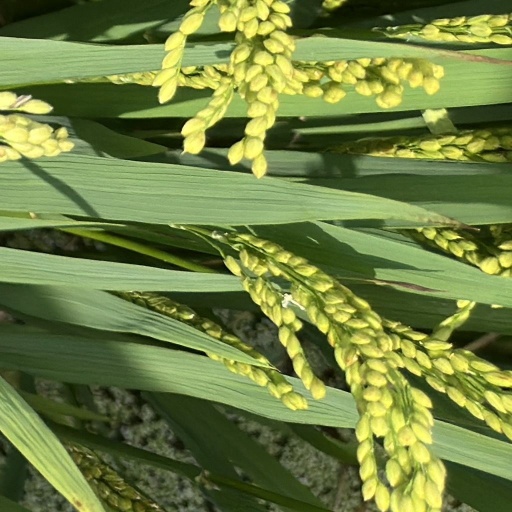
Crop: rice